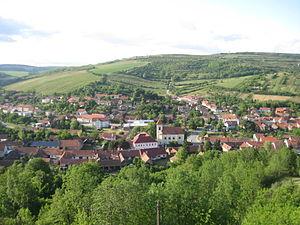
Boleradice est un bourg du district de Břeclav, dans la région de Moravie-du-Sud, en République tchèque. Sa population s'élevait à 903 habitants en 2018.